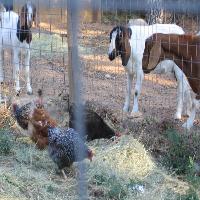
Weather: cloudy or overcast